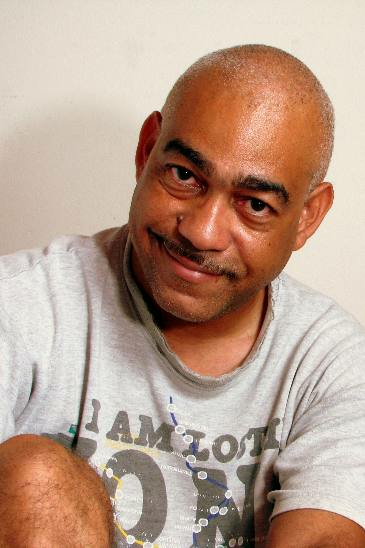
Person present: Yes